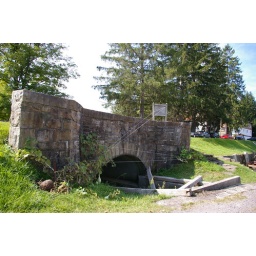
Stanton's Mill stone bridge in Grantsville, Maryland - north side